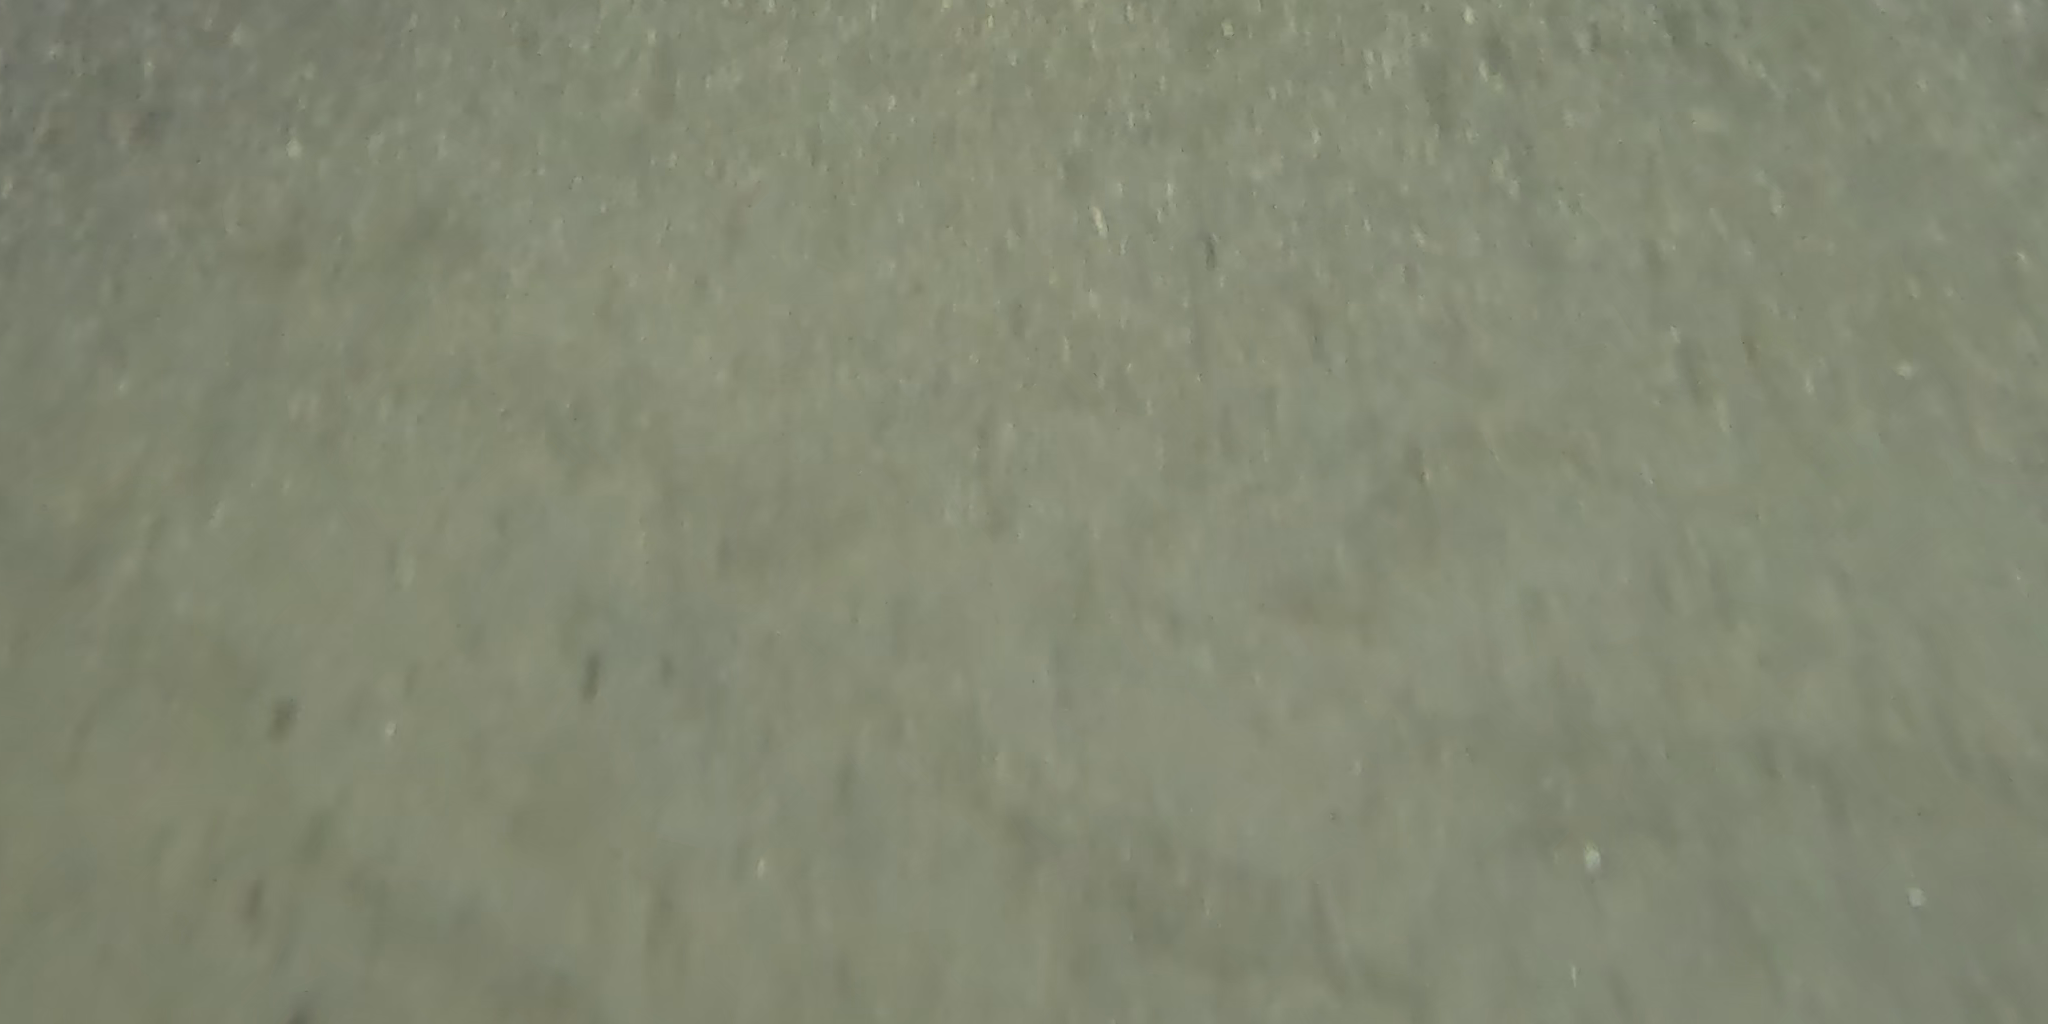
Seabed habitat: sand